Mile End

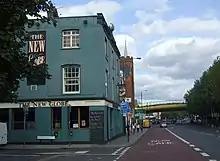
The New Globe pub, pictured in 2009

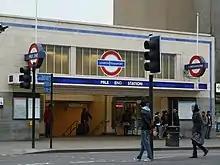
Entrance to Mile End Tube station, pictured in 2011

In 1820 the New Globe pub opened next to the new "Globe Bridge", with its licence possibly transferring from a nearby pub called the Cherry Tree which closed at around this time.